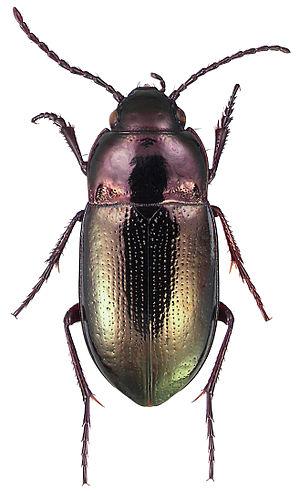
Trachypachidae est une famille d'insectes de l'ordre des coléoptères.